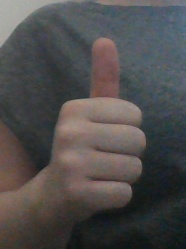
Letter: aleff